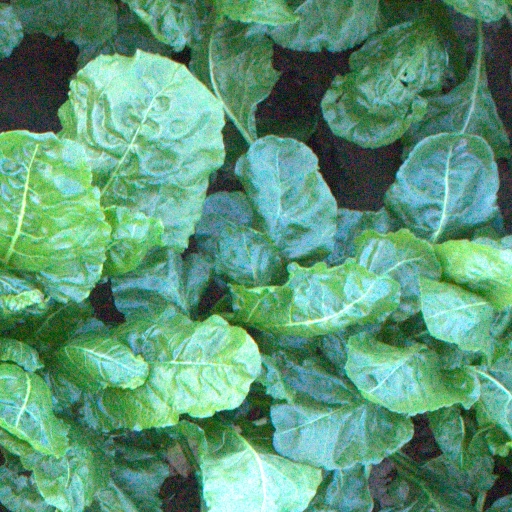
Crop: sugar beet